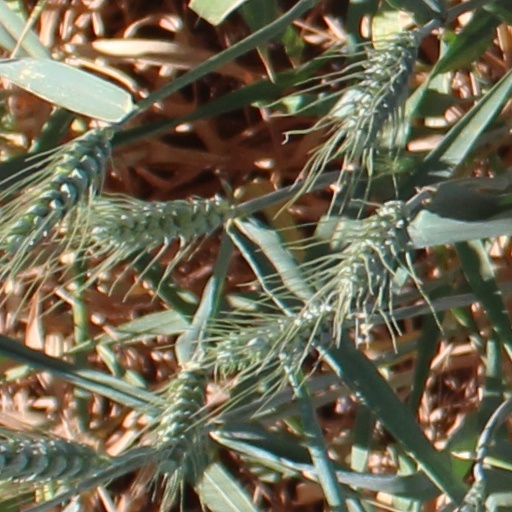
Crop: wheat